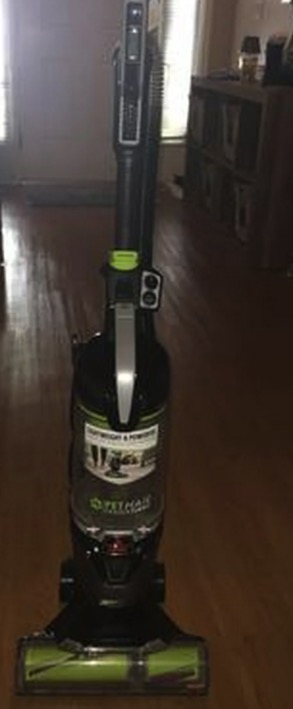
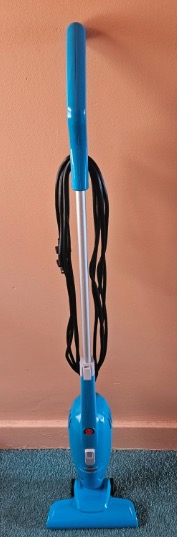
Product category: items_vacuum
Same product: no